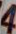
Number: 4